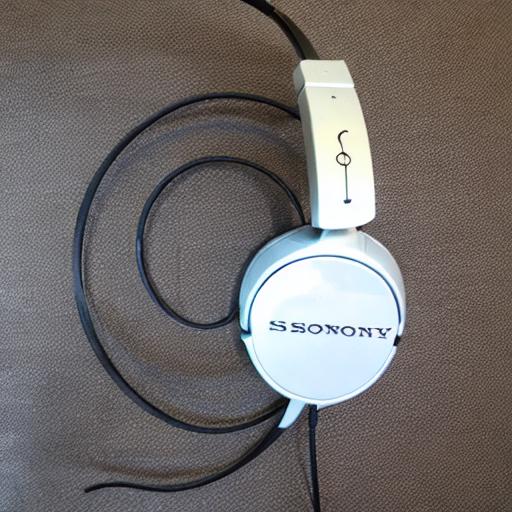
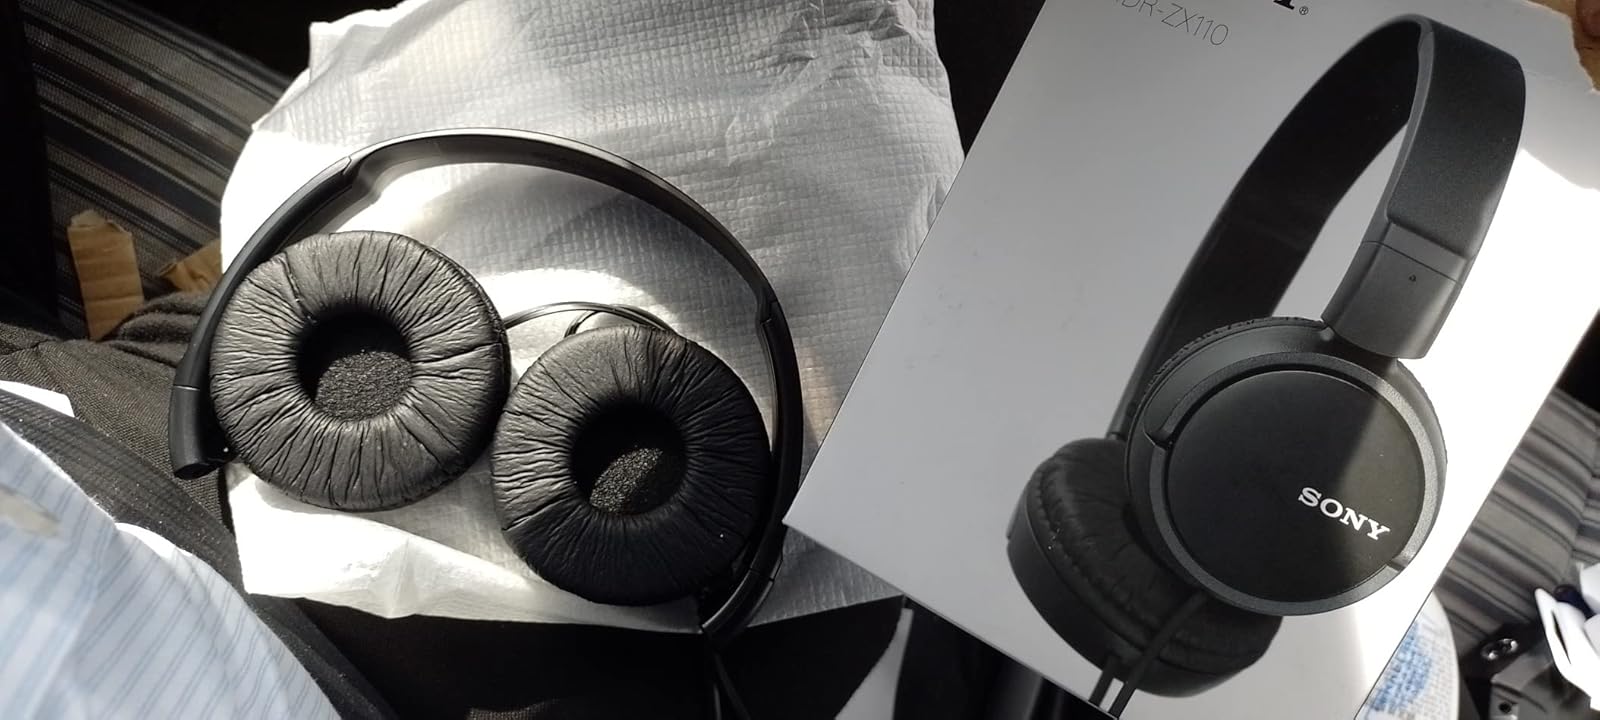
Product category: headphones
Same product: no